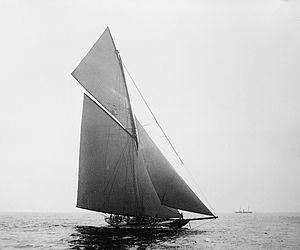
Le yacht Valkyrie III était, lors de la coupe de l'America 1895, le challenger britannique opposé au defender américain Defender.